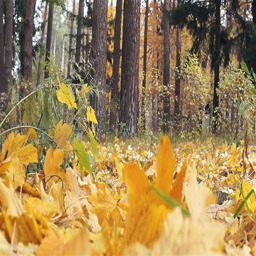
a woman and her dog are walking in the autumn forest .